Museum of Reclaimed Urban Space

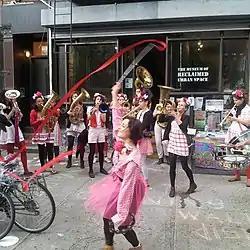
A French marching band in front of MoRUS

The Museum of Reclaimed Urban Space (MoRUS) is a not-for profit museum founded by the Times Up! Environmental Organization in 2012. It is dedicated to archiving the history of community gardens, squatting, and grassroots environmental activism of the Lower East Side neighborhood of Manhattan, New York City. Located in the storefront of C-Squat at 155 Avenue C, the museum documents how neighborhood residents transformed abandoned spaces and lots in the neighborhood into squats and gardens. By preserving the neighborhood's history, the museum aims to educate communities and individuals to keep this form of sustainable, community-based activism alive.